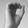
ASL letter: O